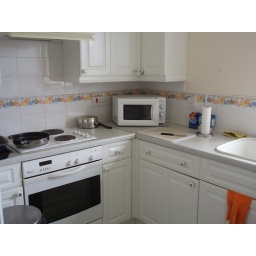
electric cooker, oven and microwave in the kitchen